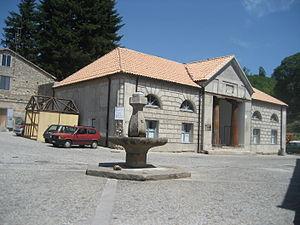
La région de Calabre [kalabʁ], plus couramment appelée la Calabre, est une région d'Italie située à l'extrême sud de la péninsule. Ses habitants sont les Calabrais. La capitale régionale est Catanzaro et la plus grande ville Reggio de Calabre.